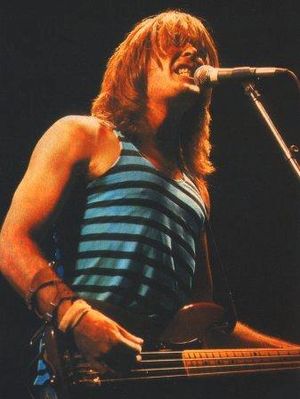
Cliff Williams
Cliff Williams live med AC/DC i 1981 på deres For Those About to Rock turné.
Cliff Williams har været bassist i det australske hårde rock-band AC/DC siden juni 1977. Han flyttede med sin familie til Liverpool da han var ni år gammel.